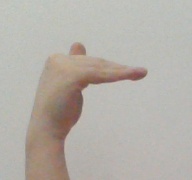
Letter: khaa